Raggedy Ann (musical)

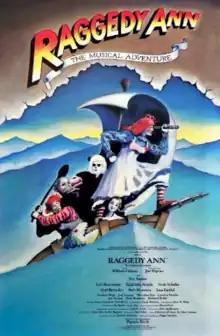
Poster by Peter Georgeson

Raggedy Ann: The Musical Adventure (aka "Rag Dolly: The Raggedy Ann Musical" or "Raggedy Ann: The Musical With a Heart") is a musical with book by William Gibson and songs by Joe Raposo. It is based on the children's stories by Johnny Gruelle and the 1977 feature film "". The story centers on Marcella, a dying young girl whose toys come to life and take her on a magical adventure to meet the Doll Doctor, in hopes that he can mend her broken heart. Though the show failed on Broadway, it developed a cult following through bootleg recordings and stage readings.